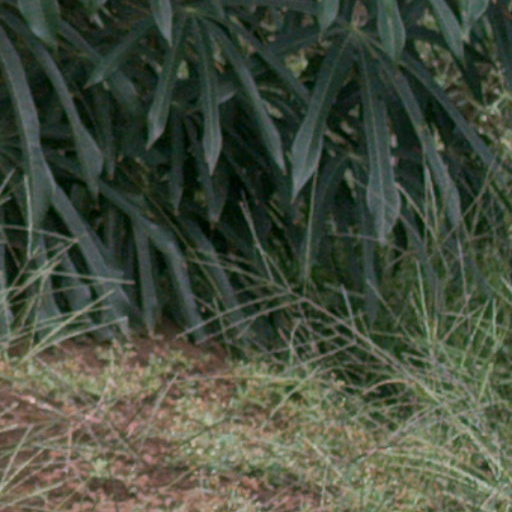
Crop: cassava